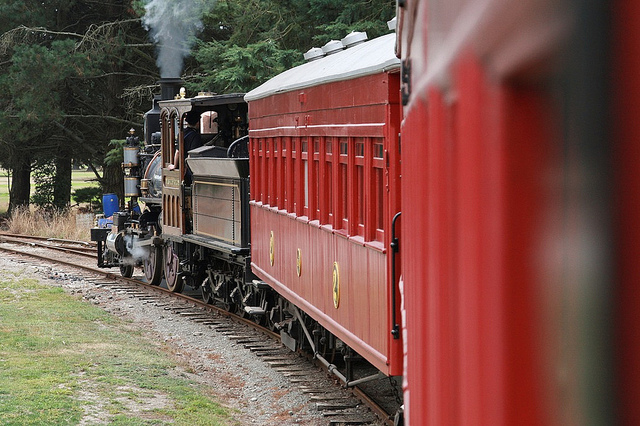
A novelty train that is red is going down the tracks.

A train on a track making a slight turn.

A red and black train traveling down the tracks

Smoke comes from the locomotive of a red passenger train.